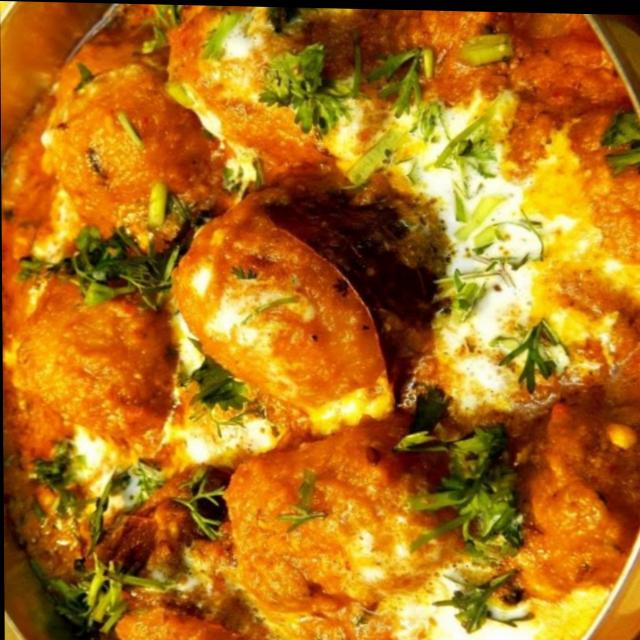
Dish: dum_aloo